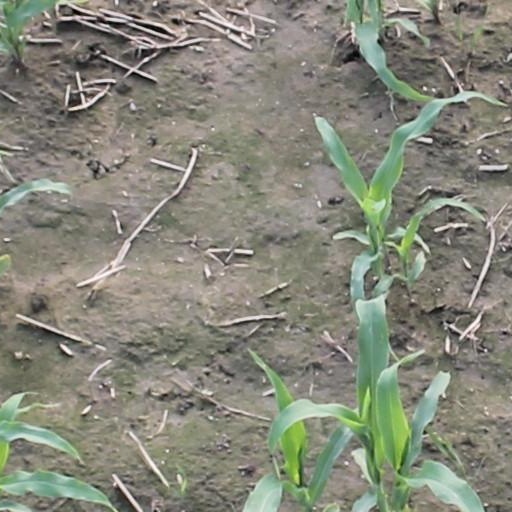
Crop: maize; corn